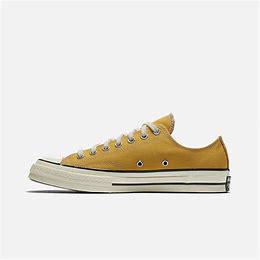
Brand: Converse
Model: Chuck Taylor All Star 70 Ox